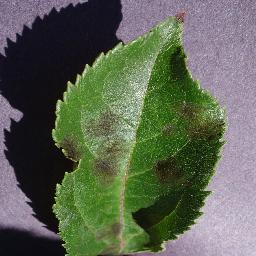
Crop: apple
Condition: scab